The Bronx

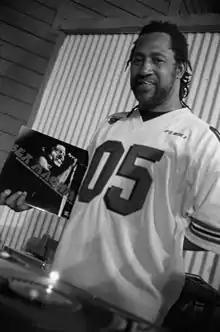
DJ Kool Herc in 1999

The Bronx is the only New York City borough with a Hispanic majority, many of whom are Puerto Ricans and Dominicans. According to the 2009 American Community Survey, Black Americans were the second largest racial/ethnic group in the Bronx. Black people of both Hispanic and non-Hispanic origin represented over one-third (35.4%) of the Bronx's population. Black people of non-Hispanic origin made up 30.8% of the population. Over 495,200 Black people resided in the borough, of whom 87% were non-Hispanic. Over 61,000 people identified themselves as Sub-Saharan African in the survey, making up 4.4% of the population.